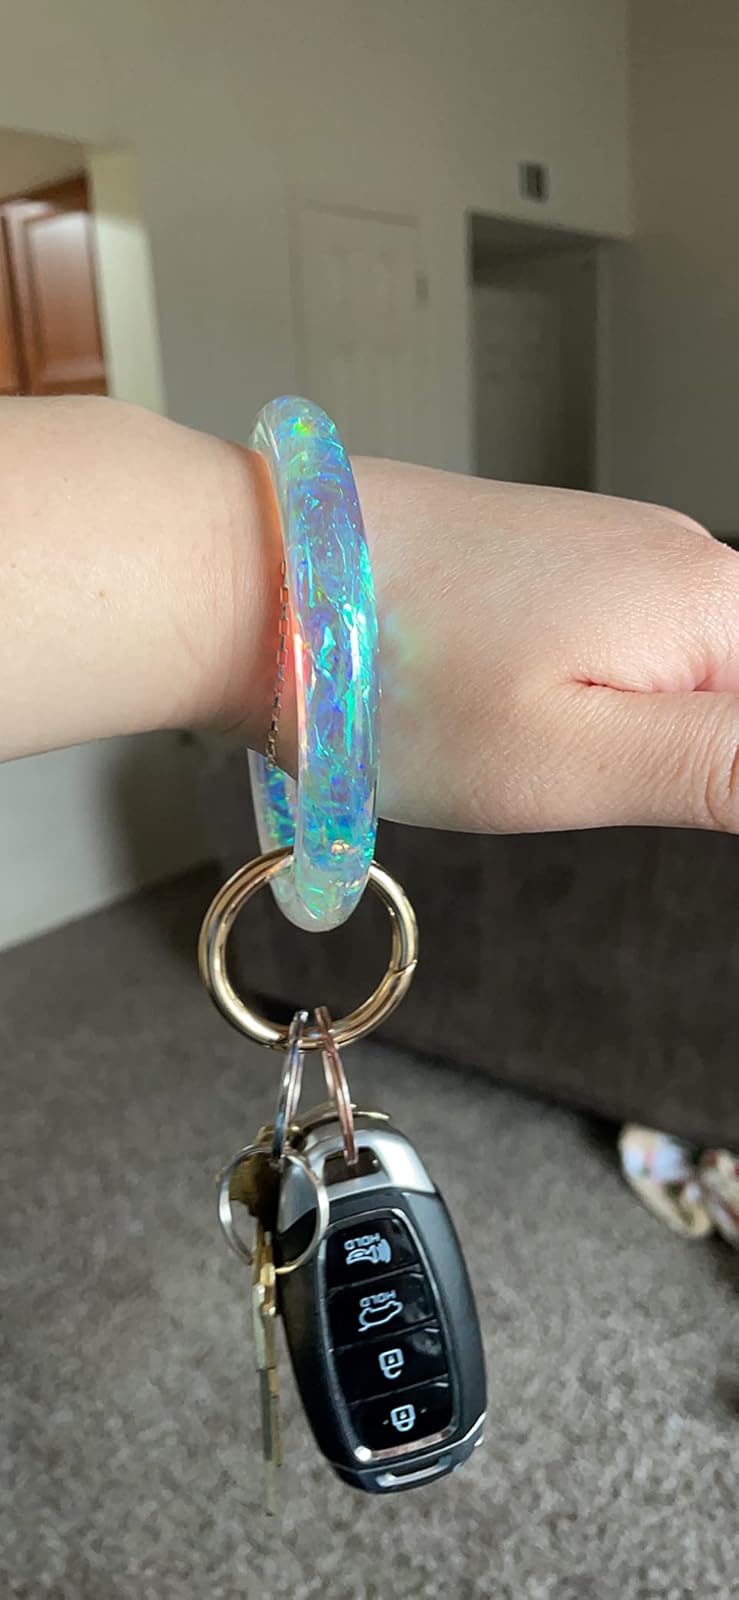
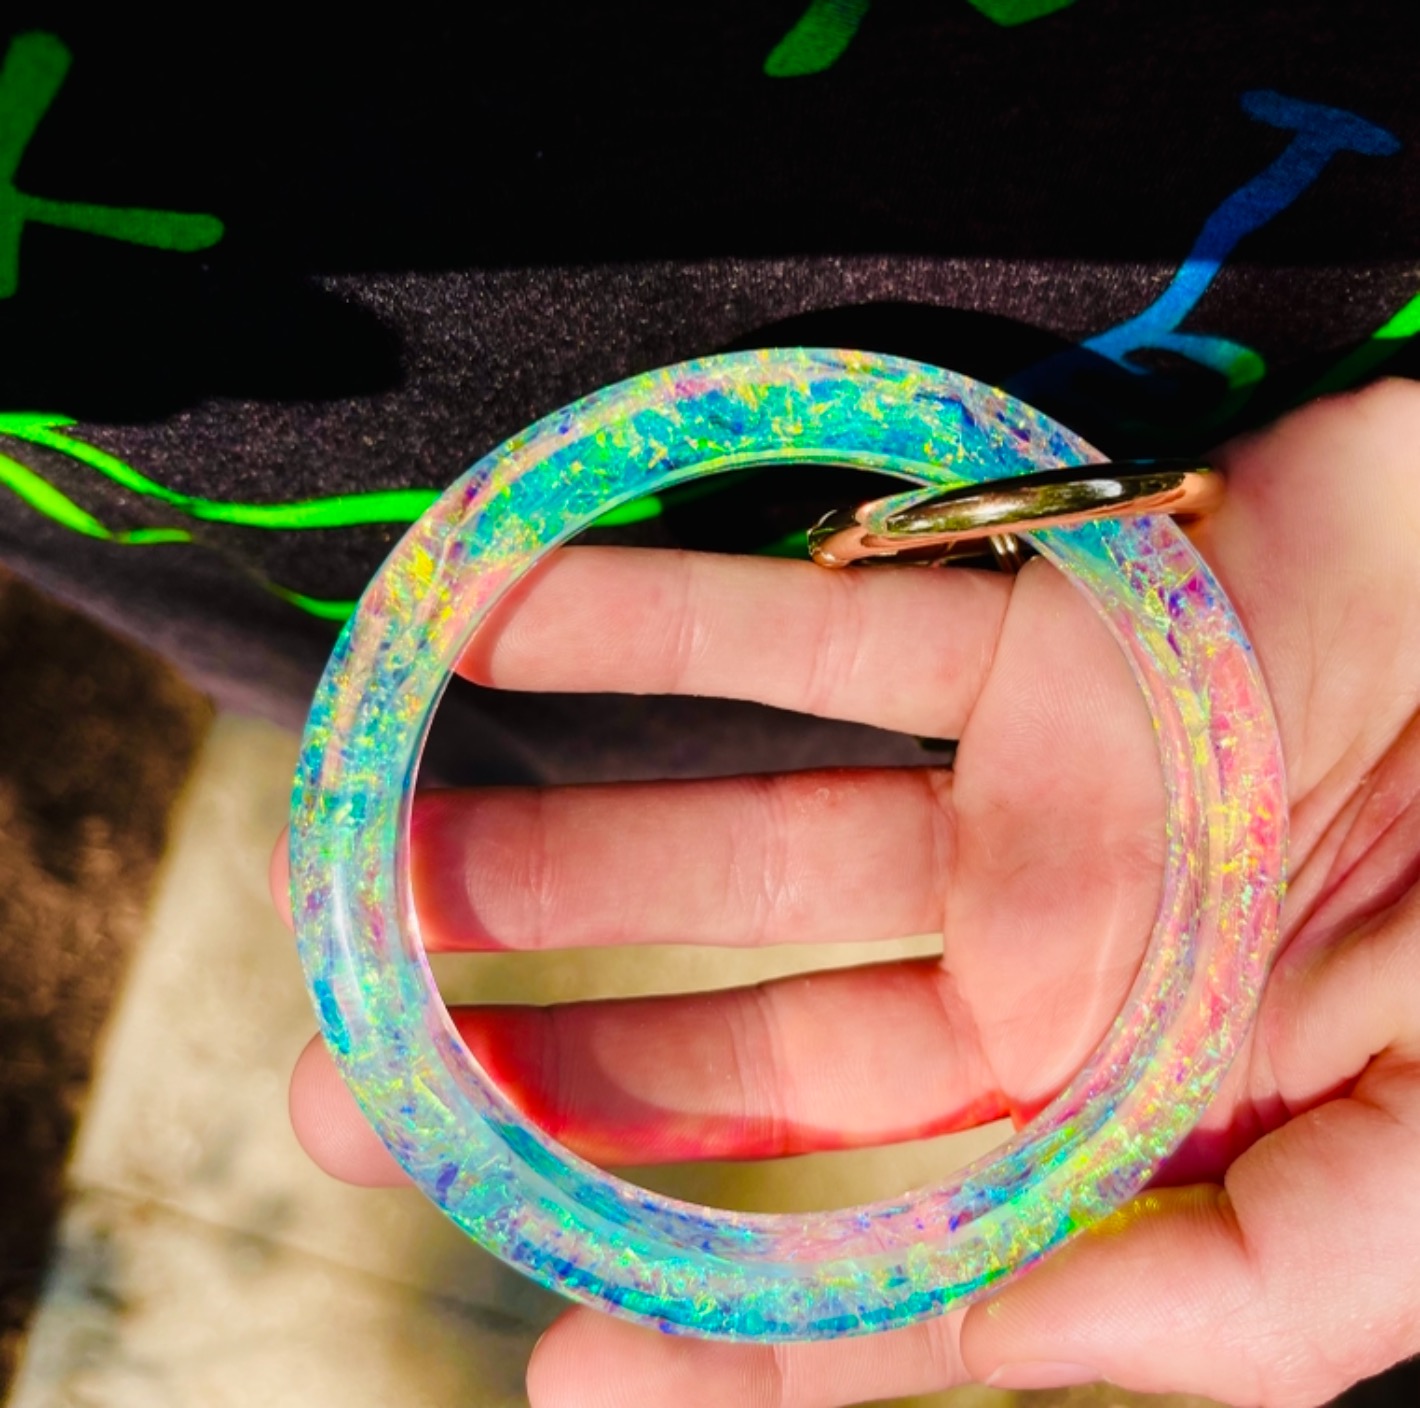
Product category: accessories_keychain
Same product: yes